Naso (parashah)

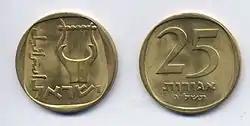
A lyre on an Israeli coin

Numbers 4:21–33 refers to duties of the Levites. Deuteronomy 33:10 reports that Levites taught the law. Deuteronomy 17:9–10 reports that they served as judges. And Deuteronomy 10:8 reports that they blessed God's name. 1 Chronicles 23:3–5 reports that of 38,000 Levite men aged 30 and up, 24,000 were in charge of the work of the Temple in Jerusalem, 6,000 were officers and magistrates, 4,000 were gatekeepers, and 4,000 praised God with instruments and song. 1 Chronicles 15:16 reports that King David installed Levites as singers with musical instruments, harps, lyres, and cymbals, and 1 Chronicles 16:4 reports that David appointed Levites to minister before the Ark, to invoke, to praise, and to extol God. And 2 Chronicles 5:12 reports at the inauguration of Solomon's Temple, Levites sang dressed in fine linen, holding cymbals, harps, and lyres, to the east of the altar, and with them 120 priests blew trumpets. 2 Chronicles 20:19 reports that Levites of the sons of Kohath and of the sons of Korah extolled God in song. Eleven Psalms identify themselves as of the Korahites.